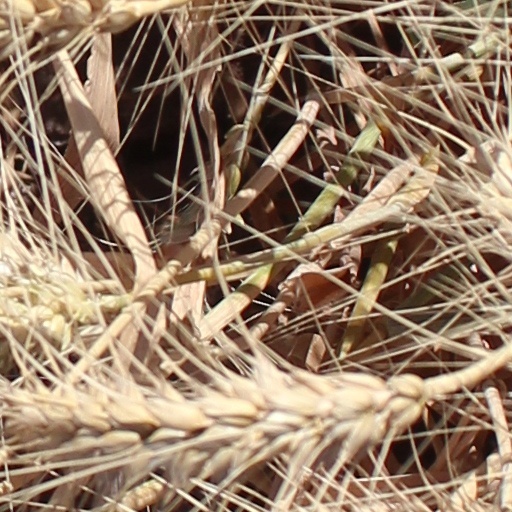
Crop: wheat